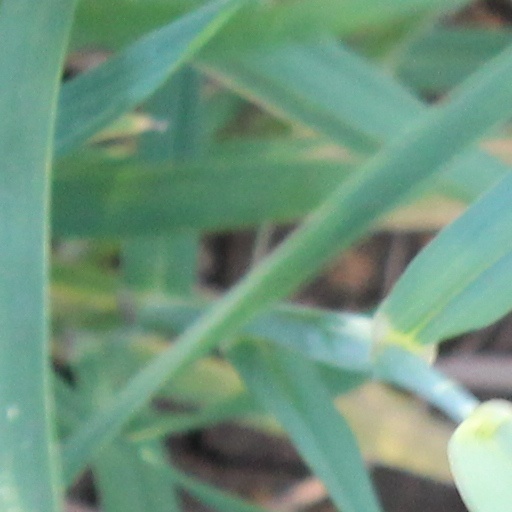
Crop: wheat